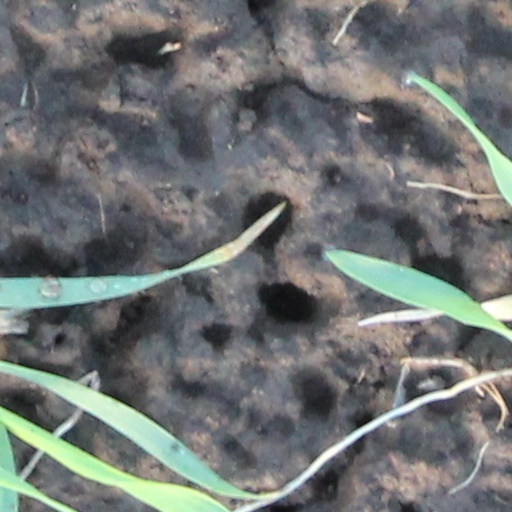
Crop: wheat